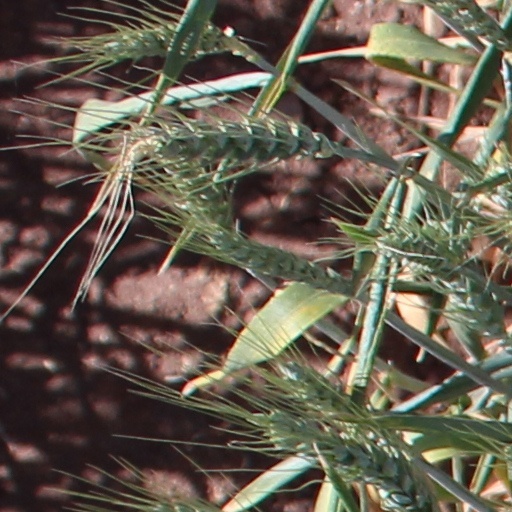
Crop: wheat